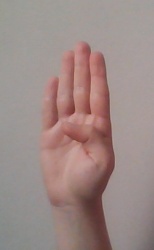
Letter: kaaf